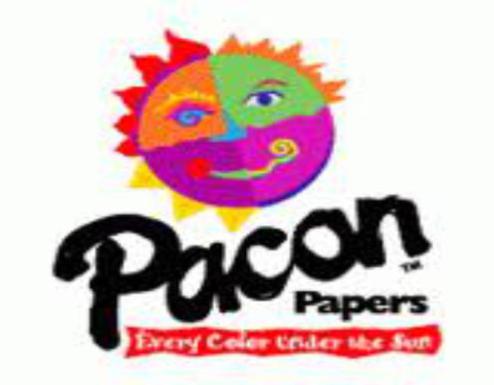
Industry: Others